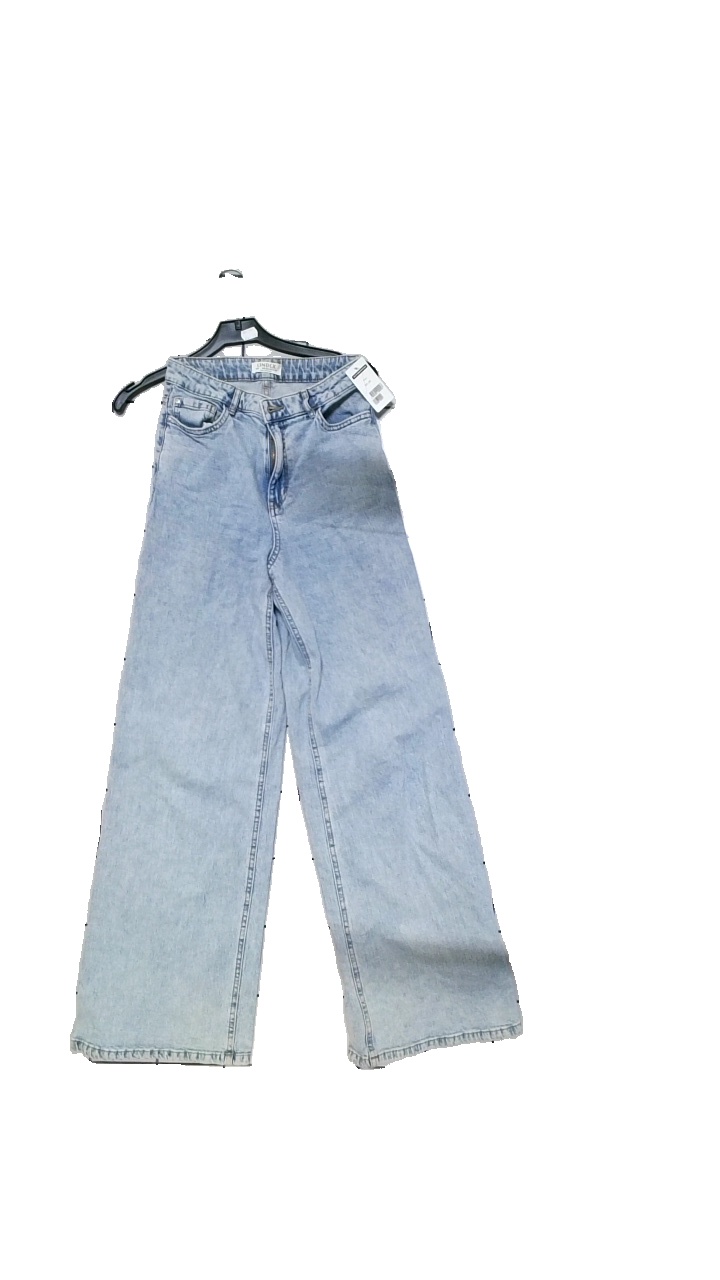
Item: Jeans (Ladies)
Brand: Lindex
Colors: Blue
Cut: Regular, Loose
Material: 99% cotton, 1% elastane
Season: All
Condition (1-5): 5
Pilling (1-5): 4
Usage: Reuse
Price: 50-100